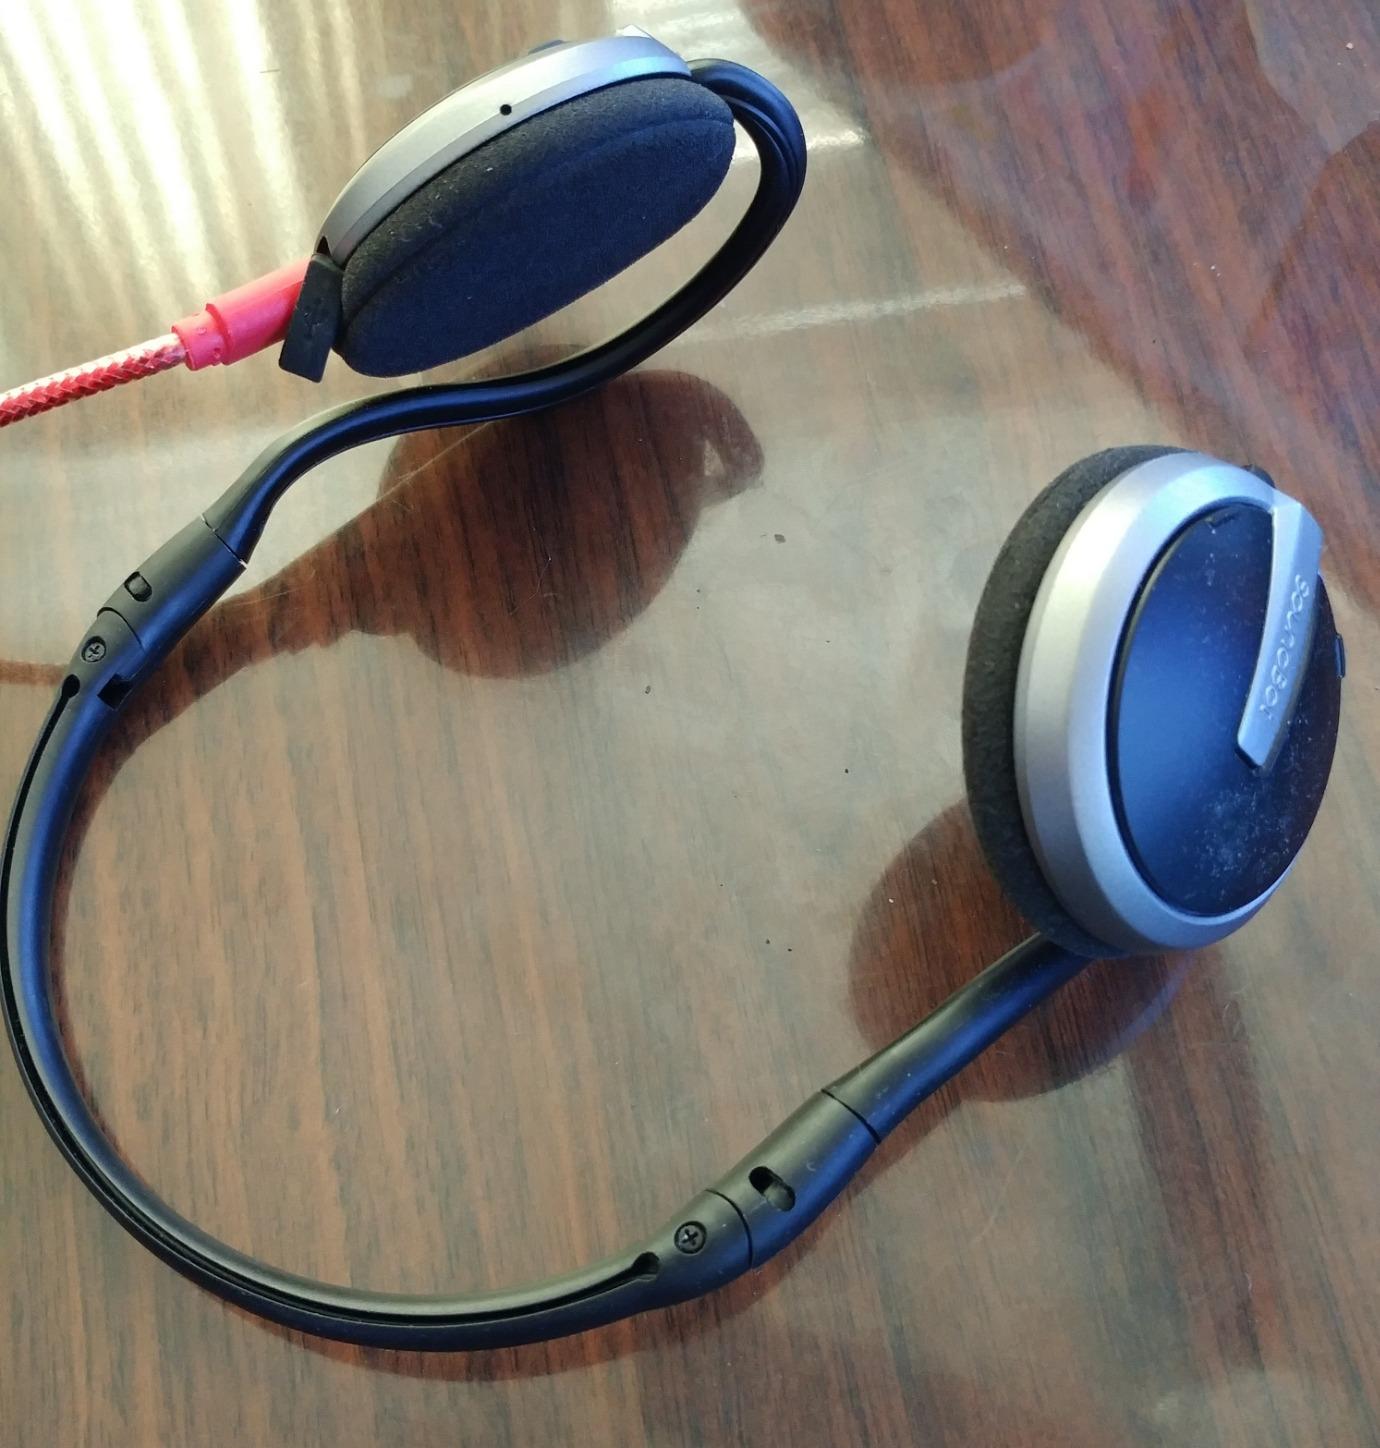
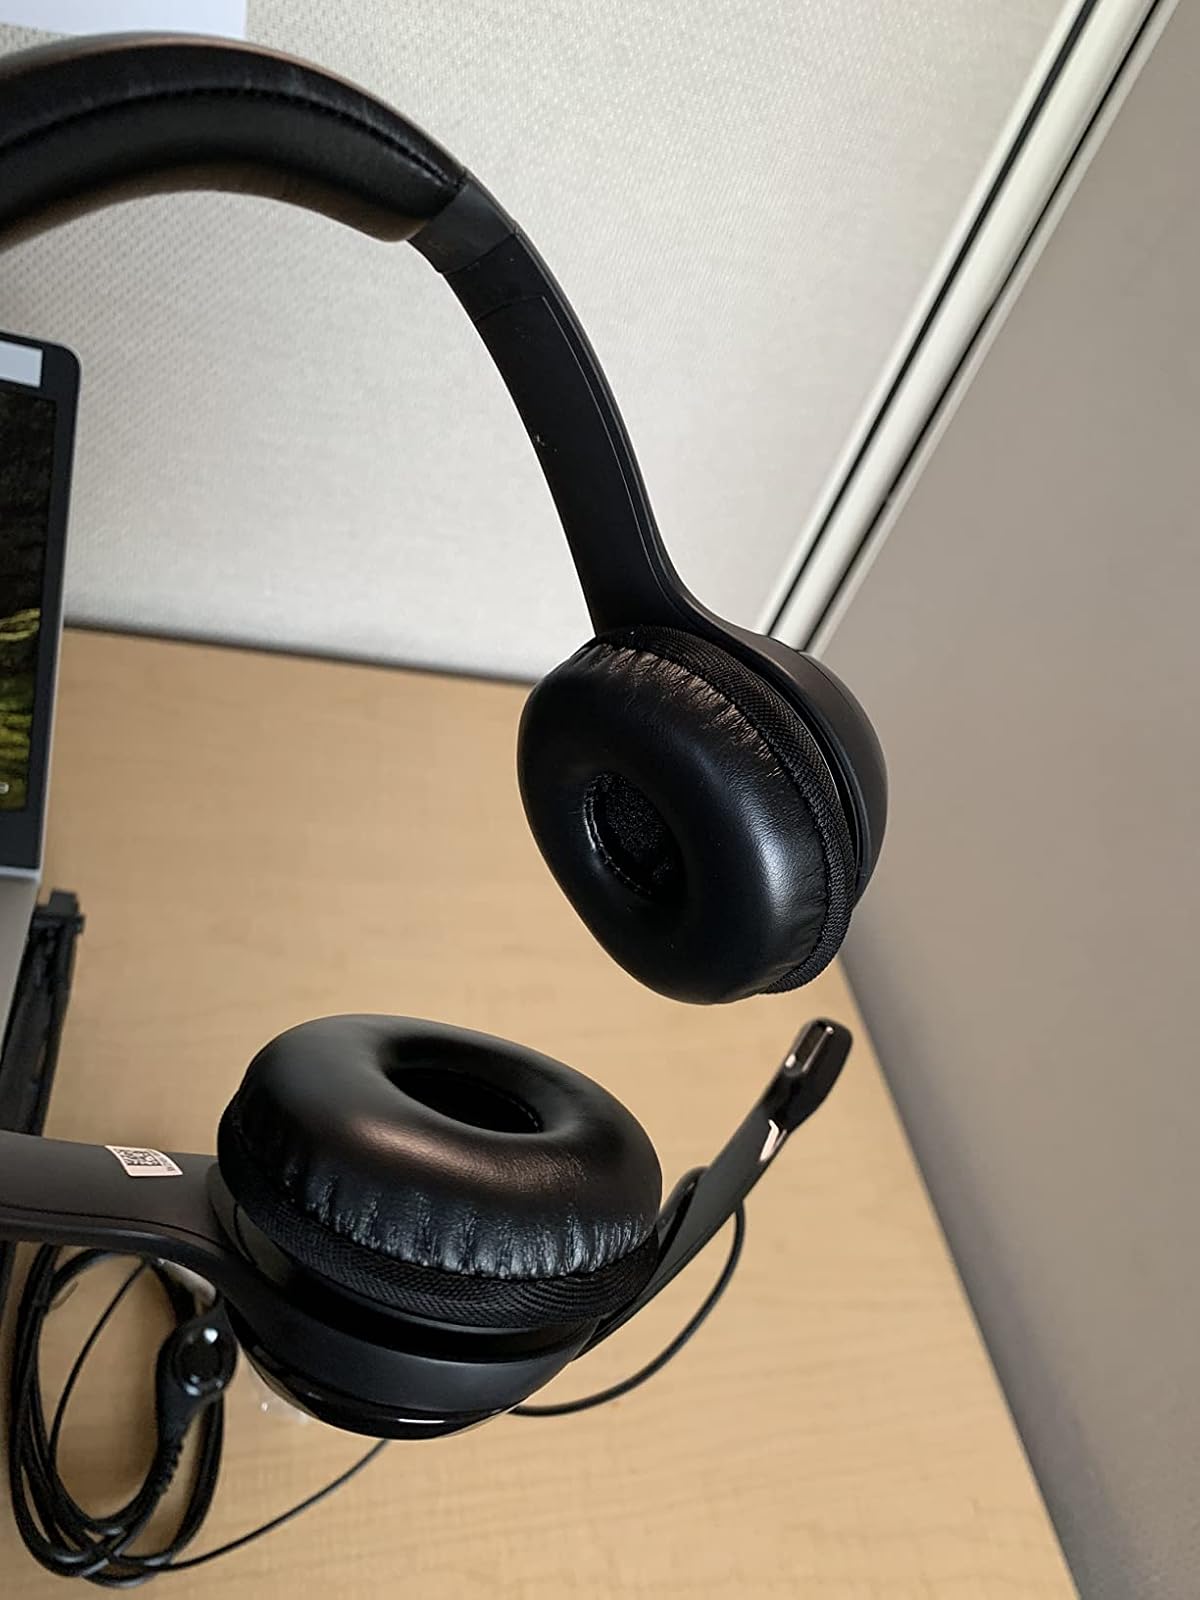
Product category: headphones
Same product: no